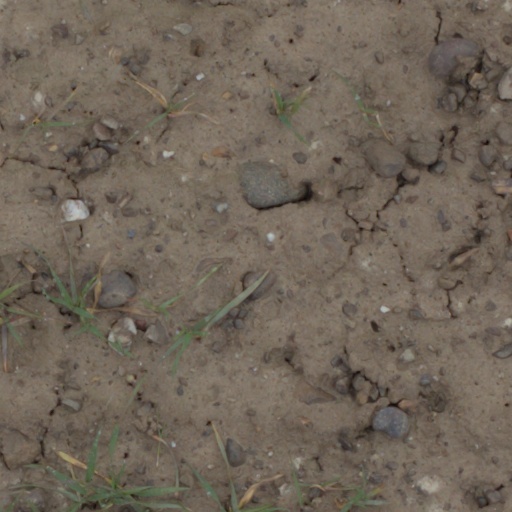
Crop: wheat